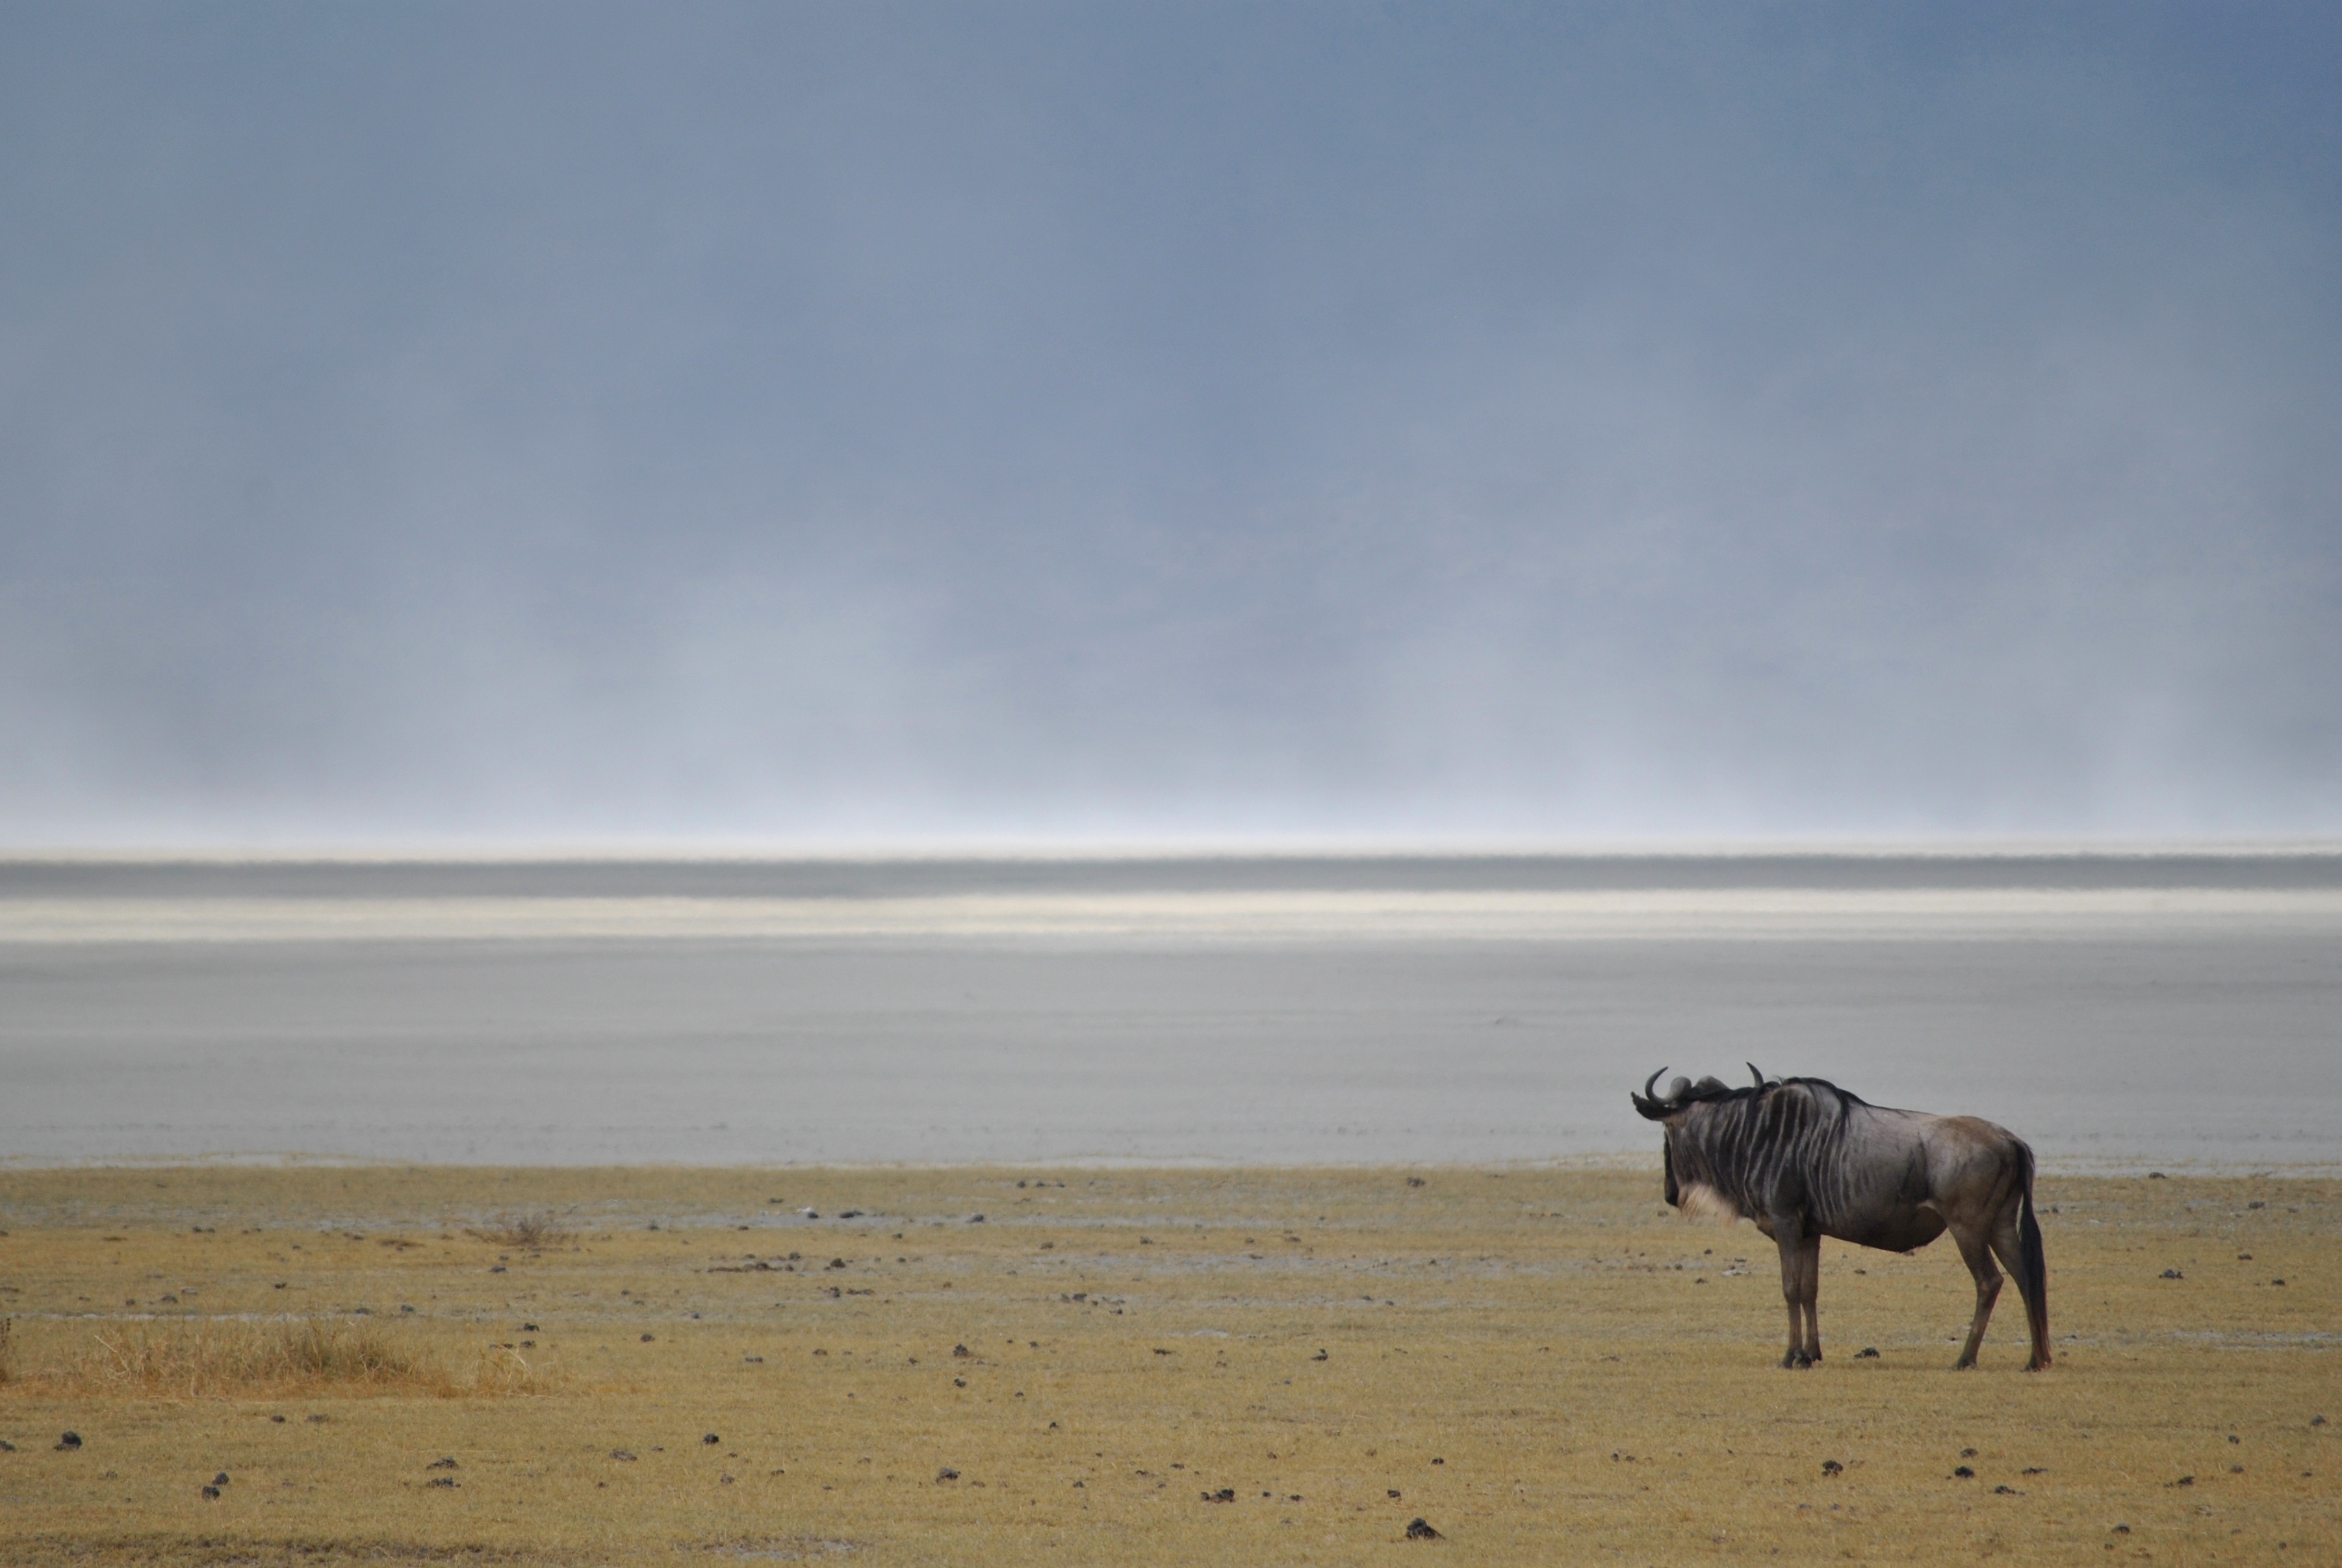
beach, landscape, sea, coast, sand, ocean, horizon, morning, shore, wave, africa, national park, body of water, wild animal, tanzania, gnu, wildebeest, natural environment, atmospheric phenomenon, ngorongoro